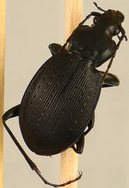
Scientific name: Carabus goryi
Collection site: Mountain Lake Biological Station NEON (MLBS), plot MLBS_002